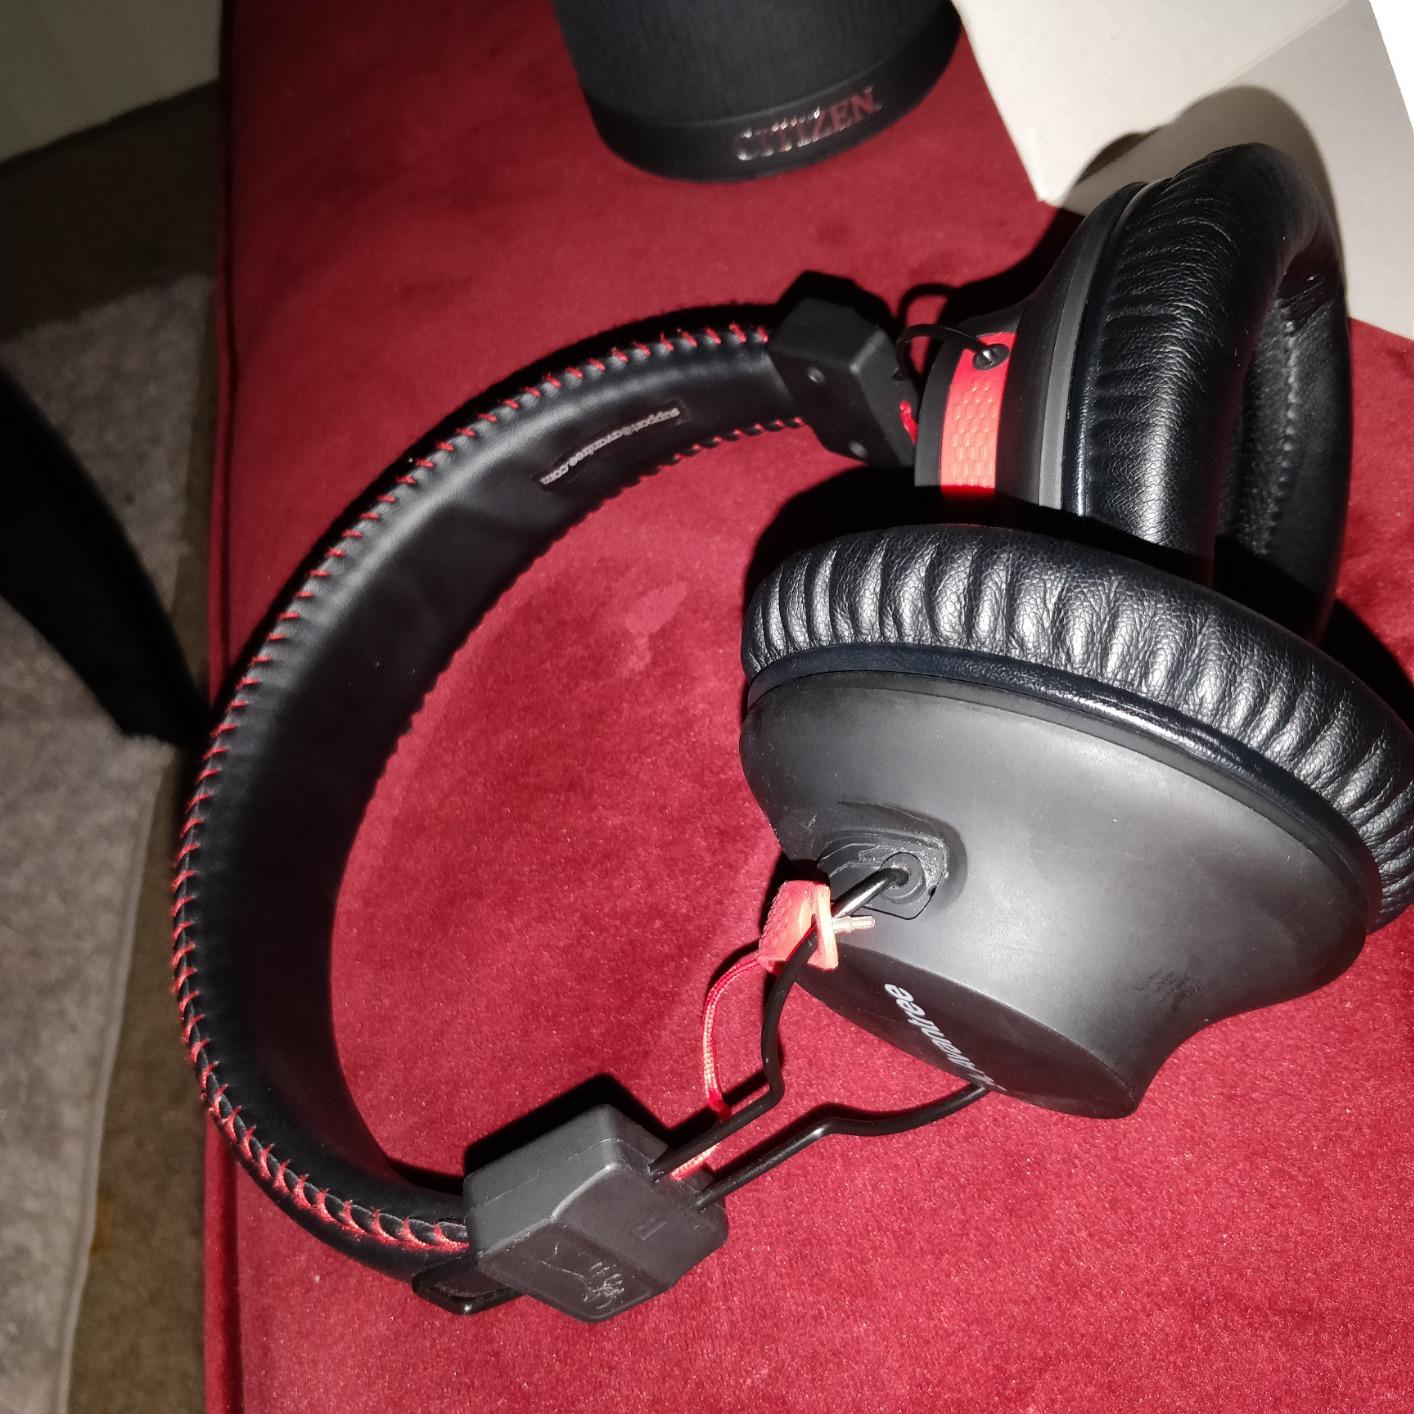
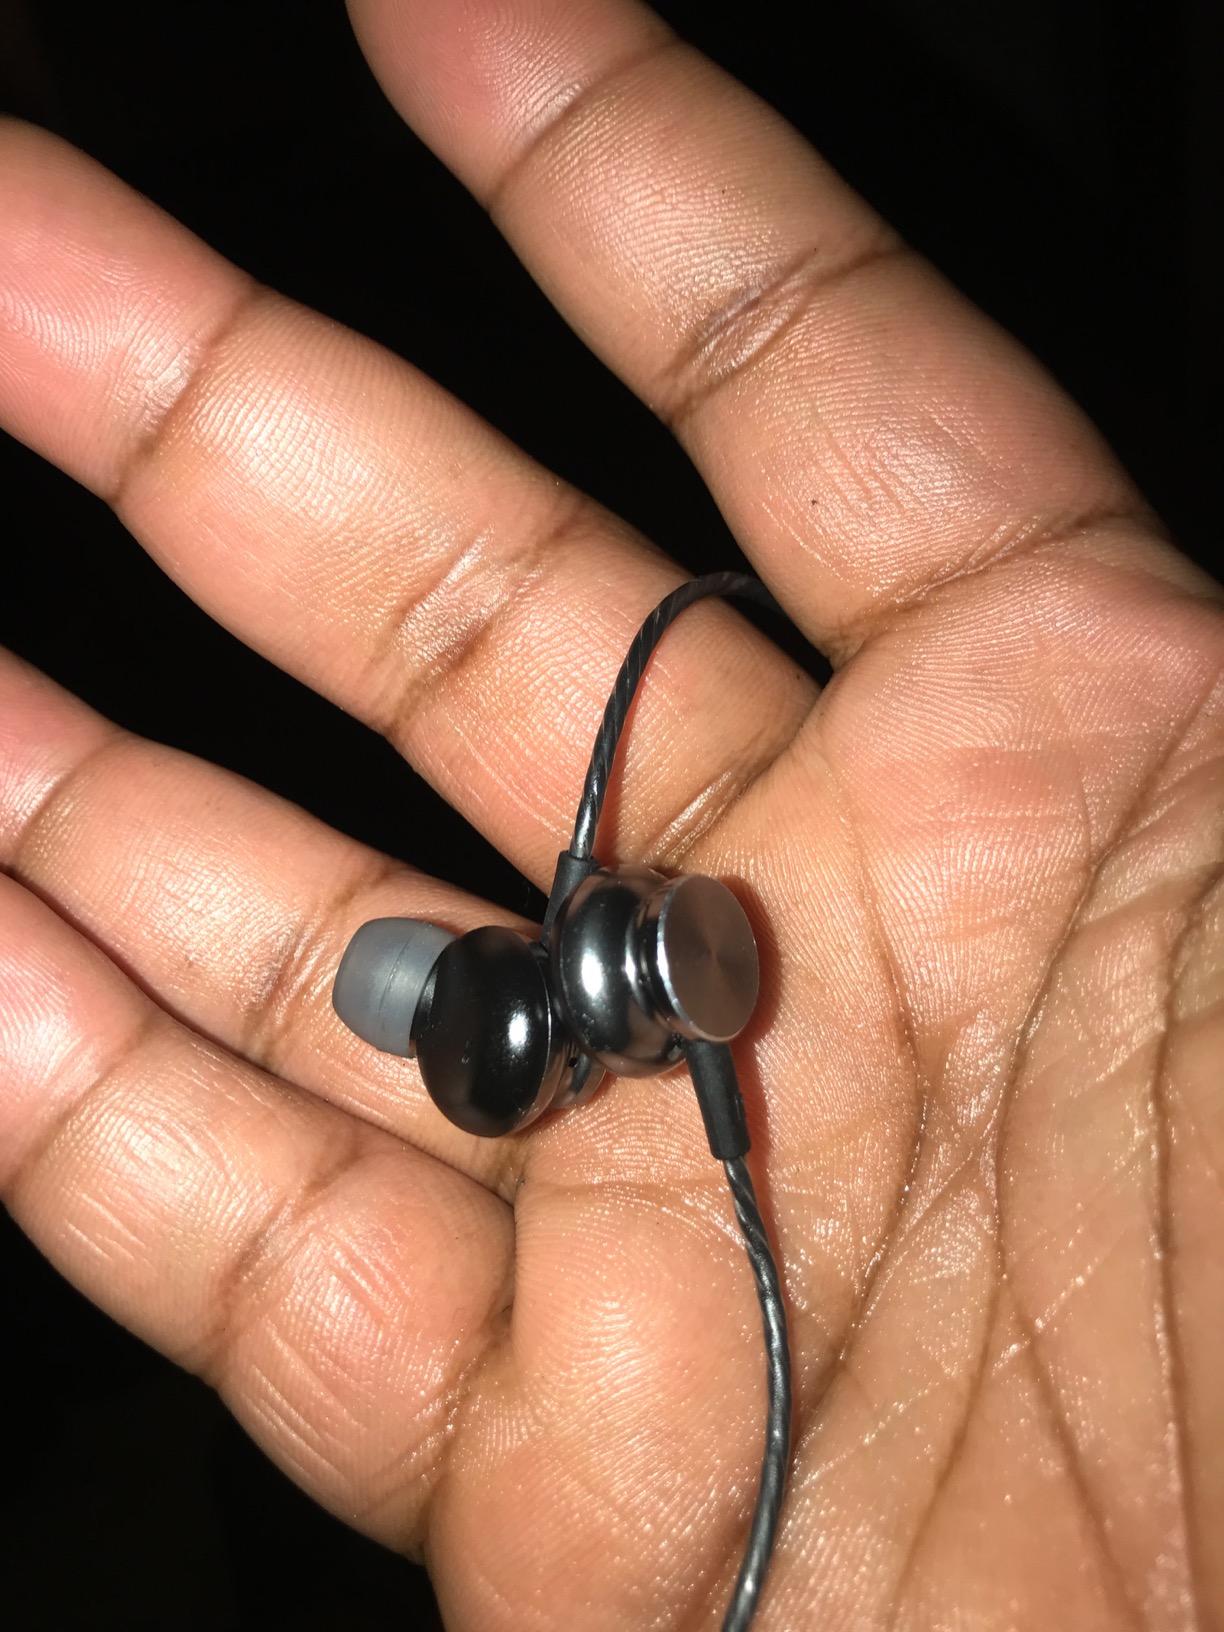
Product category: headphones
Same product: no